Yuri Lowenthal

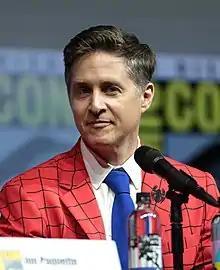
Lowenthal at the 2018 San Diego Comic-Con

Yuri Lowenthal (born March 5, 1971) is an American voice actor known for his work in cartoons, anime, and video games. Some of his prominent voice roles in video games include Peter Parker / Spider-Man in various video games associated with the character, notably the incarnation featured in the "Marvel's Spider-Man" series by Insomniac Games and in "Marvel Rivals" by NetEase Games, Lorath Nahr in Blizzard Entertainment's "Diablo III", The Prince in Ubisoft's "Prince of Persia", Hayate/Ein in "Dead or Alive", Matt Miller in "" and "Saints Row IV", The Protagonist in "Persona 3", Yosuke Hanamura in "Persona 4", Pure Vanilla Cookie in "", Dainsleif in "Genshin Impact". His roles in animations and anime include Sasuke Uchiha in "Naruto", teenage Ben Tennyson in "Ben 10", Jinnosuke in "Afro Samurai", Simon in "Gurren Lagann" and Suzaku Kururugi in "Code Geass".